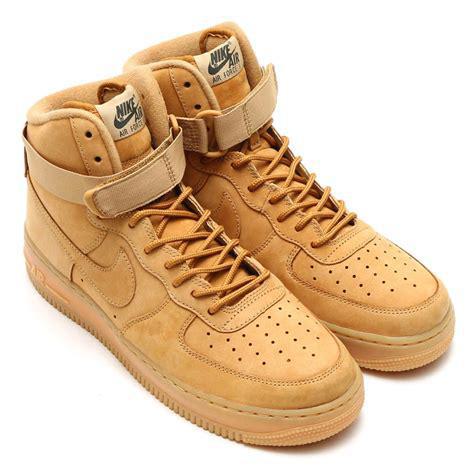
Brand: Nike
Model: Air Force